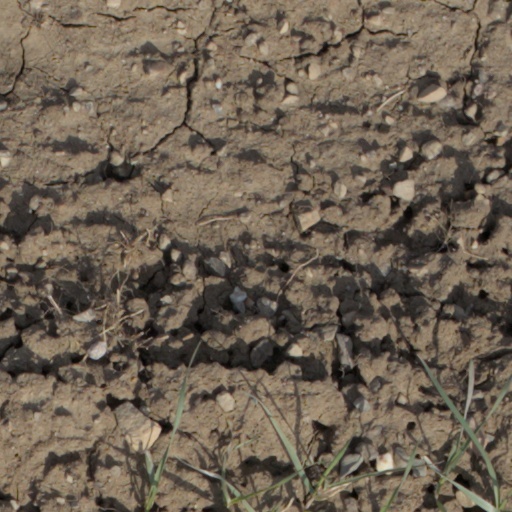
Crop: wheat